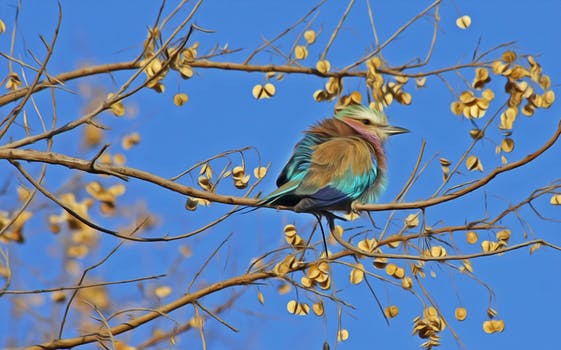
Label: No Watermark